Philipp Kirkorov

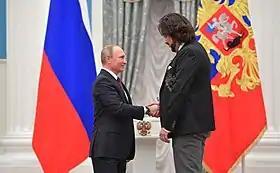
Kirkorov receives the Order of Honor from Russian President Vladimir Putin, 15 November 2017

In 1989, Kirkorov toured with Alla Pugacheva in Australia and Germany and held his first solo concert in Perm. That year, he reached the finals of the "Pesnya Goda" music festival.